E. F. Barrett Power Station

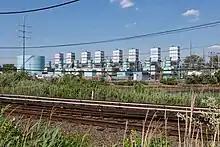
Gas turbine generators within the facility in 2021

E. F. Barrett is the second largest power generation facility on Long Island by nameplate capacity behind Northport Power Station, and the third in net energy generated in 2020, behind Northport and Caithness Long Island Energy Center. It is operated by National Grid USA, and the electricity generated at the plant is distributed across Long Island via the Long Island Power Authority's electrical transmission network.